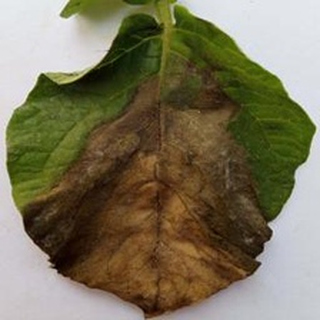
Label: potato_late_blight